Indigenous peoples in Argentina

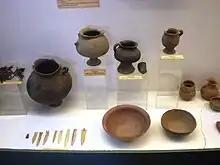
Artifacts at the Pío Pablo Díaz Museum in Cachi, Salta Province. One of several in Argentina devoted to the ethnology of Indigenous peoples.

The earliest known evidence of Indigenous peoples in Argentina is dated 11,000 BC and was discovered in what is now known as the Piedra Museo archaeological site in Santa Cruz Province. The "Cueva de las Manos," also in Santa Cruz, is over 10,000 years old. Both are among the oldest evidence of Indigenous culture in the Americas, and have, with several similarly ancient sites on other parts of the Southern Hemisphere, challenged the "Clovis First" hypothesis on the settlement of the Americas (the assumption, based on lacking evidence to the contrary, that the Clovis culture was the first in the Western Hemisphere).